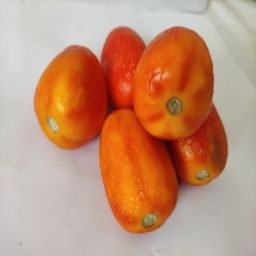
Crop: Tomato
Quality: Old